Pieter Francis Peters

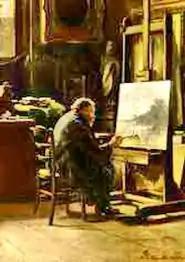
Peters at work, by his daughter, Pietronella

Pieter Francis Peters, originally Pieter Franciscus Peters Jr. (7 June 1818, Nijmegen - 23 February 1903, Stuttgart) was a Dutch-born German landscape painter, graphic artist and art dealer.